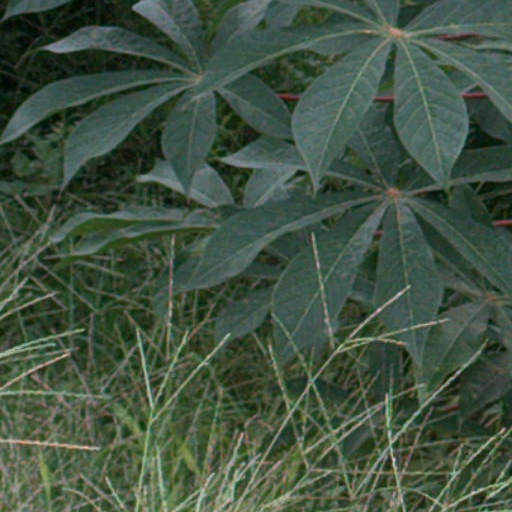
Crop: cassava